Australian Idol season 4

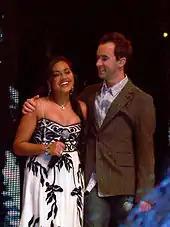
Mauboy and Leith just before the announcement of the winner

The "Australian Idol" Grand Final was held on 26 November at the Sydney Opera House. The show included performances by Shannon Noll, Anthony Callea, Marcia Hines, Deni Hines, Guy Sebastian, Young Divas and "Australian Idol" 2006 finalists. Damien Leith was voted the winner, with Jessica Mauboy the runner-up. Leith's first single "Night of My Life" was released soon thereafter.